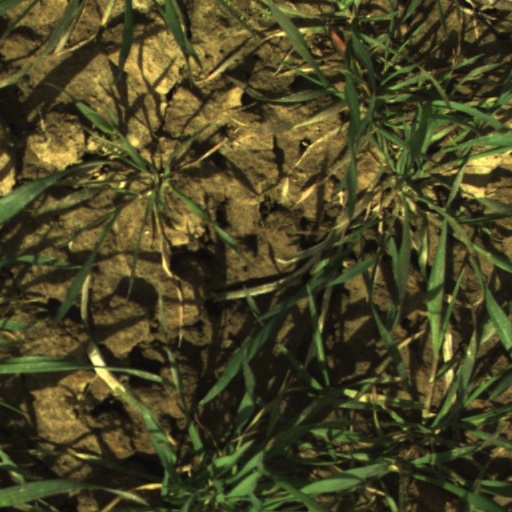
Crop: wheat